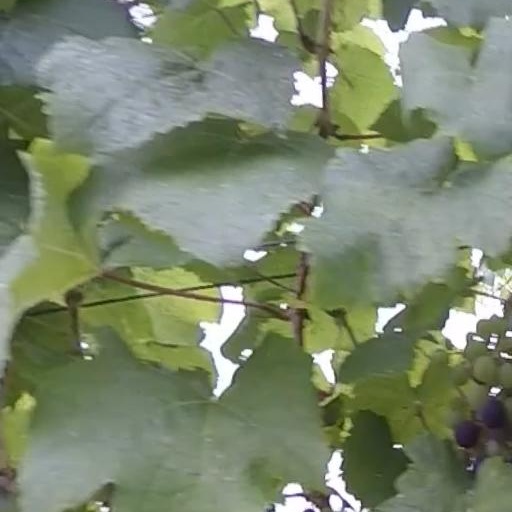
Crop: grape